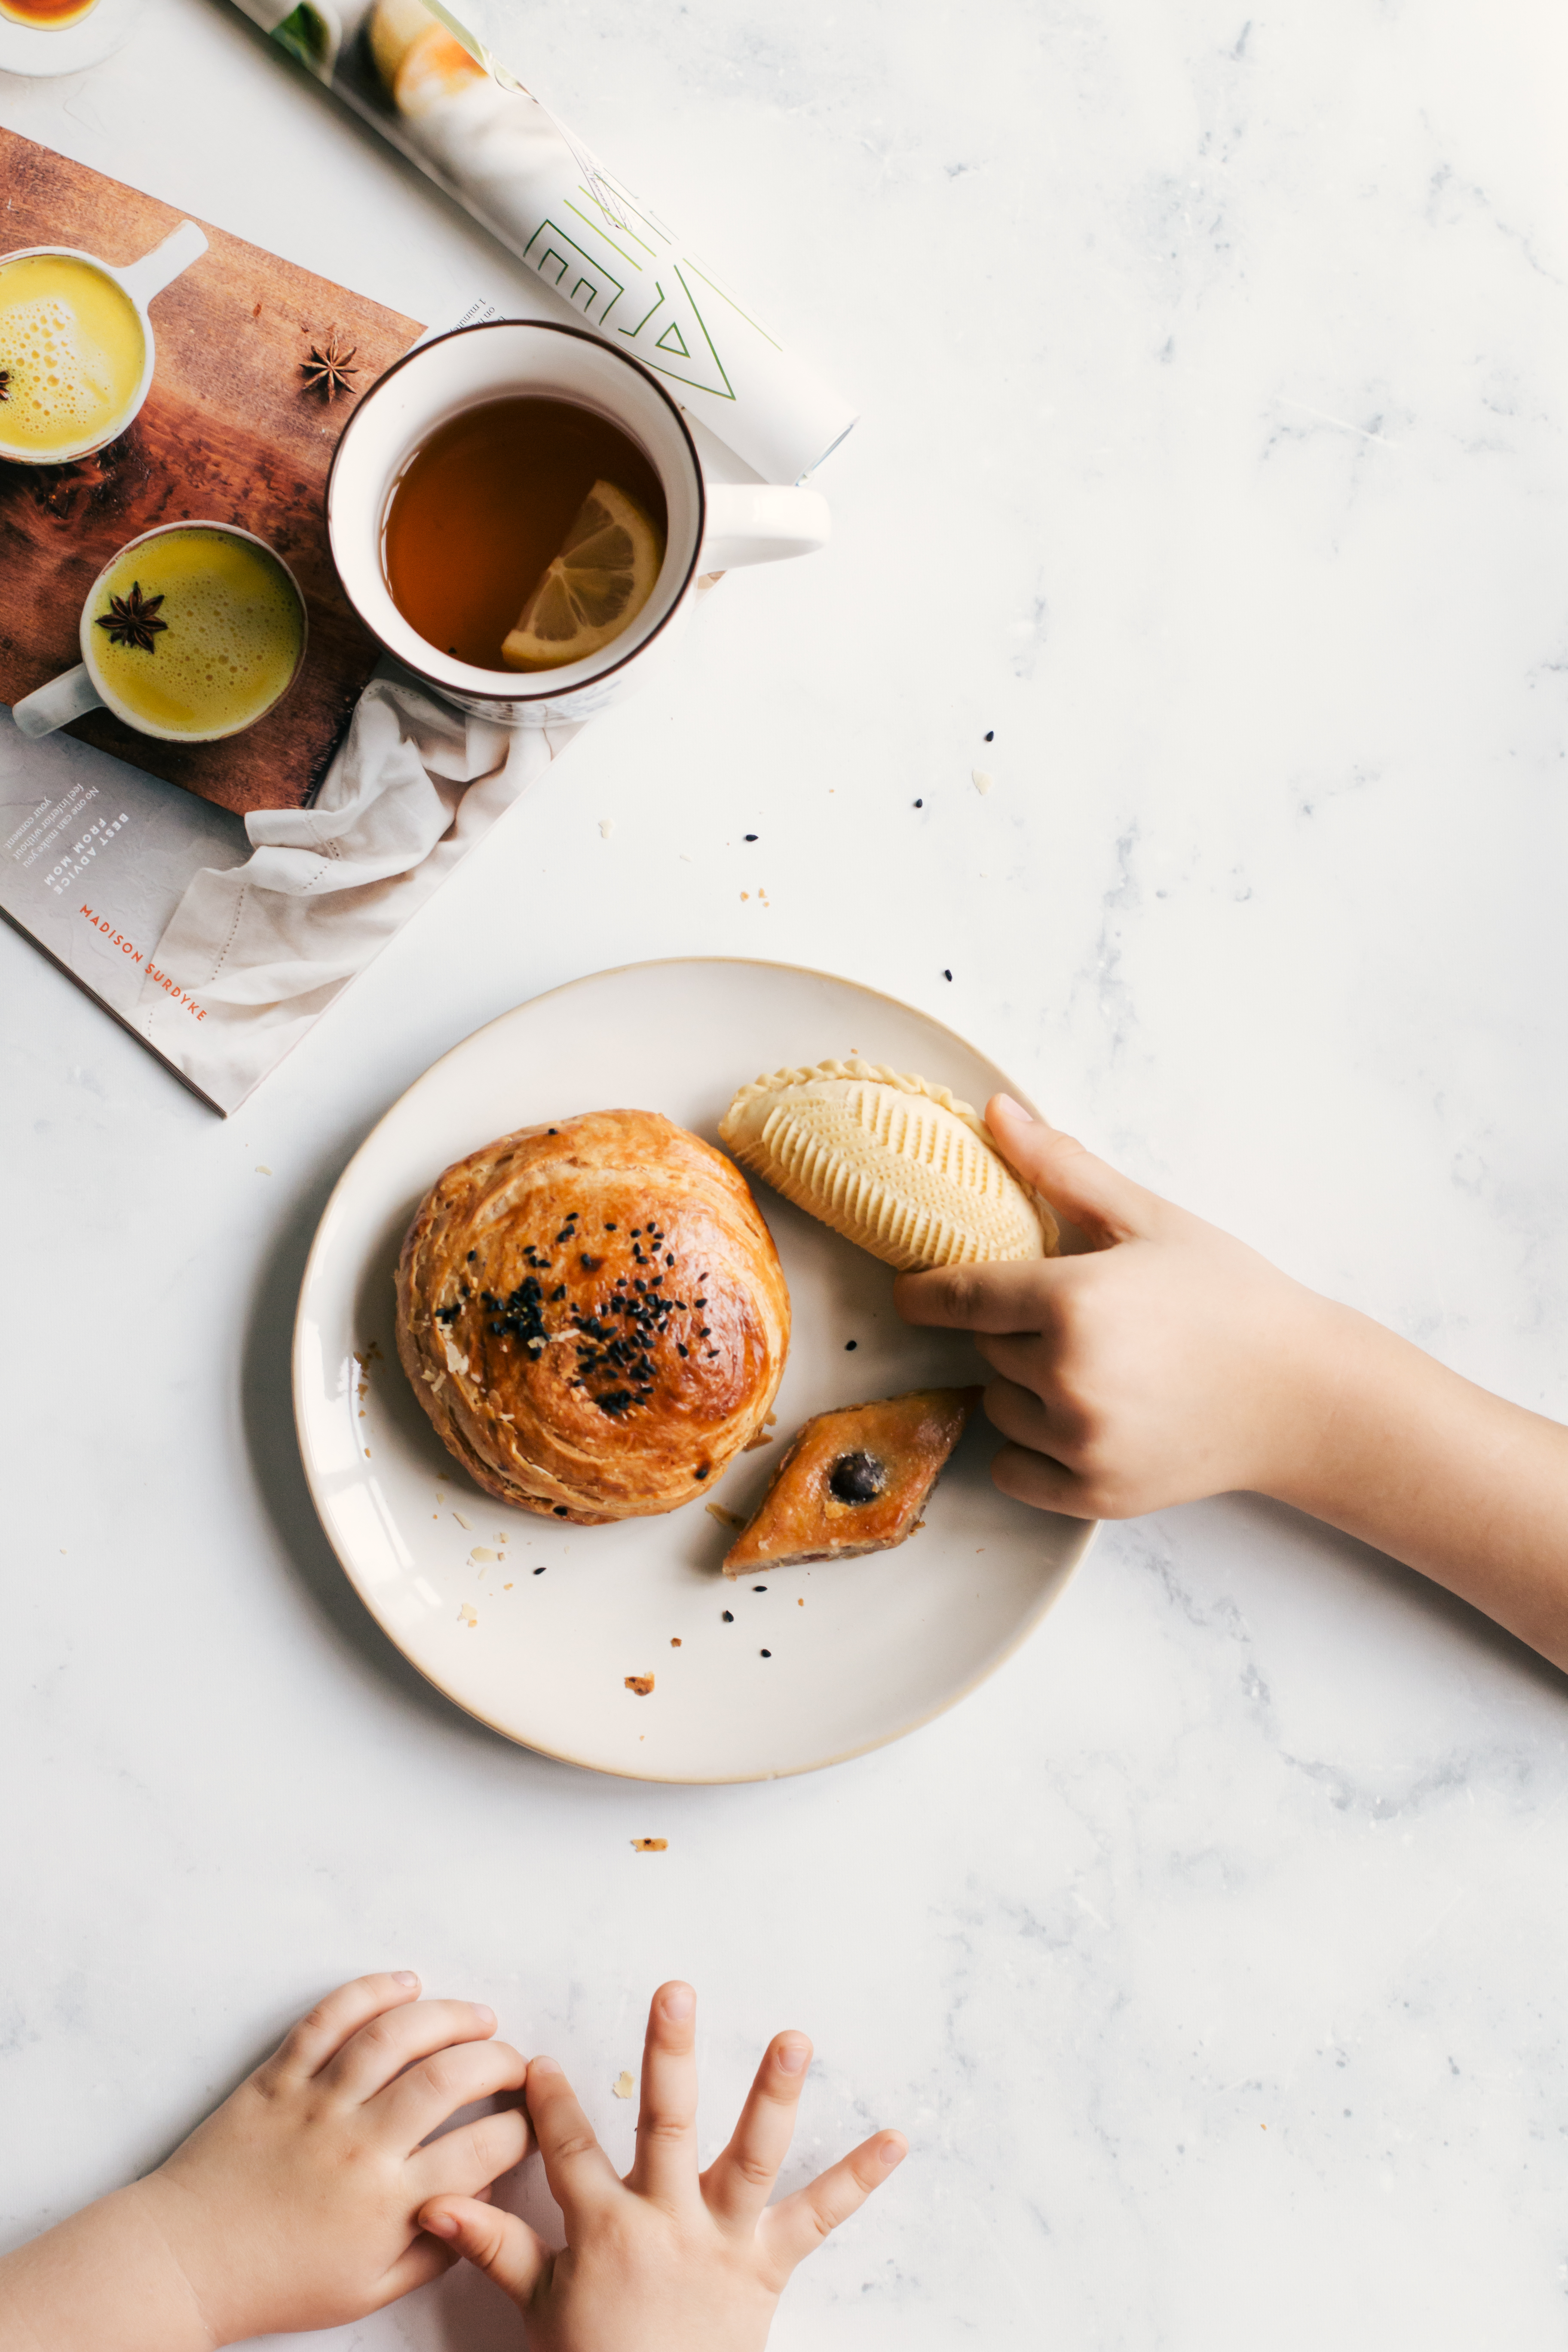
food, tableware, liquid, cup, ingredient, recipe, drinkware, dishware, serveware, gesture, finger, cuisine, dish, plate, lapsang souchong, nail, drink, bowl, bun, finger food, tea, bread, valencia orange, comfort food, mead, kitchen utensil, sweetness, junk food, chinese herb tea, dessert, still life photography, wine, cutlery, baking, clementine, la carte food, Kahwah, breakfast, pastry, produce, doughnut, knife, superfood, mehndi, spoon, still life, fast food